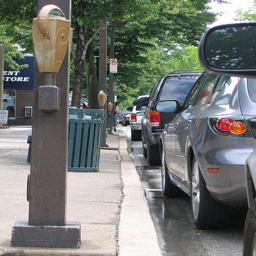
A parking meter on a road with cars parked nearby
A bunch of cars parked on the side of the road.
A view of street from curb with cars parked on side of street, rows of parking meters, trash bin, with trees.
A street filled with parked cars next to parking meters.
Several cars parked on the side of the road.